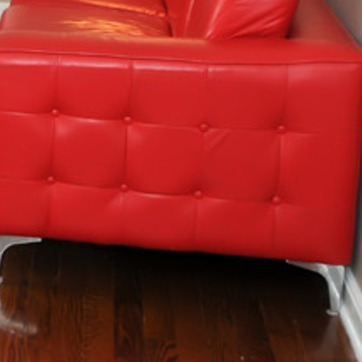
Material: leather